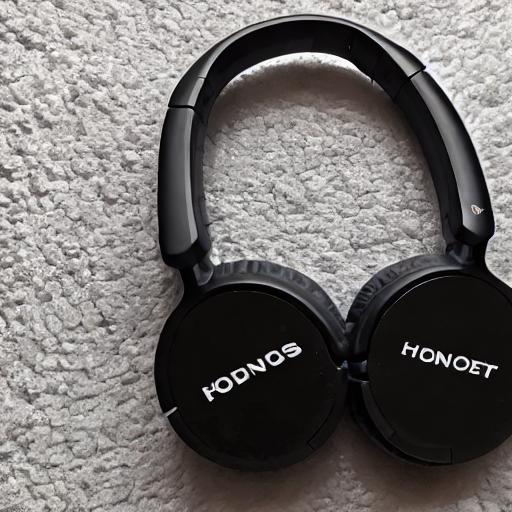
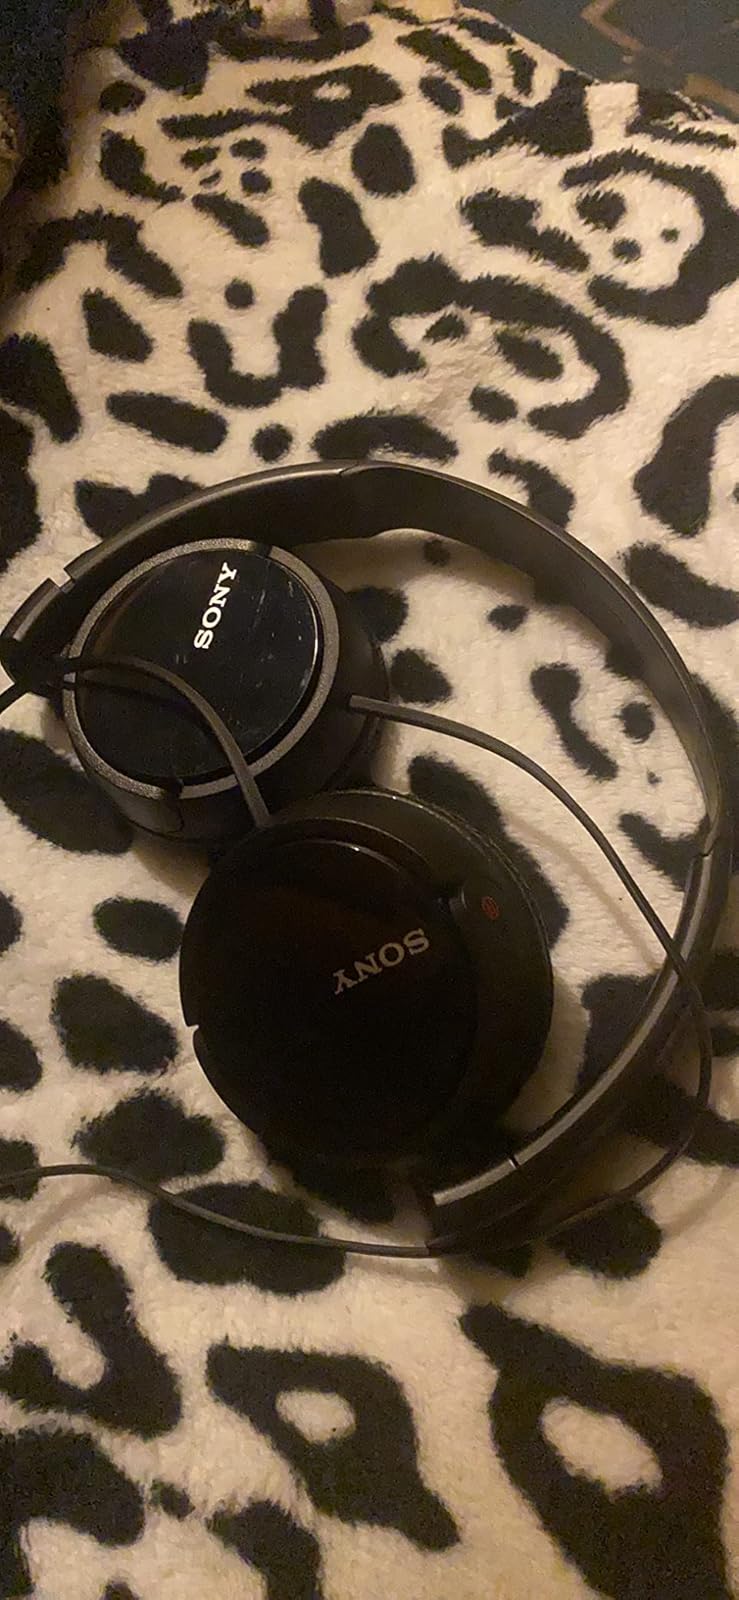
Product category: headphones
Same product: no